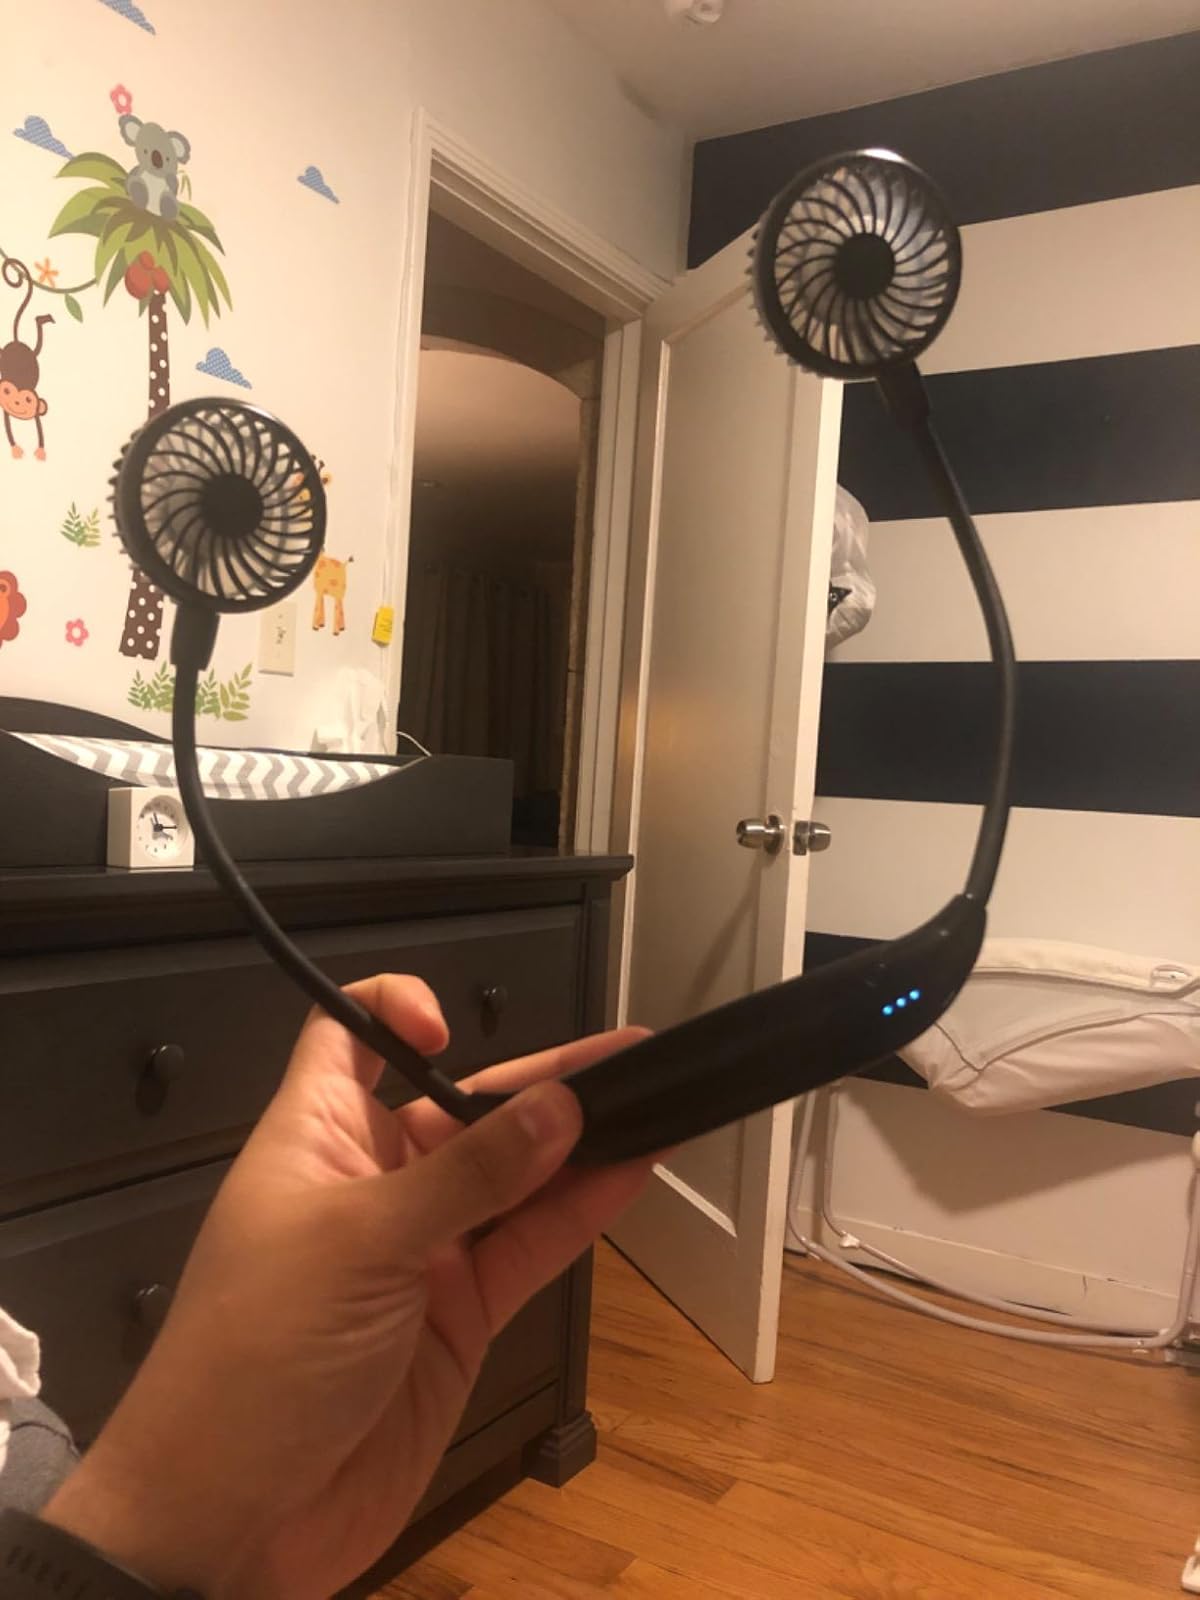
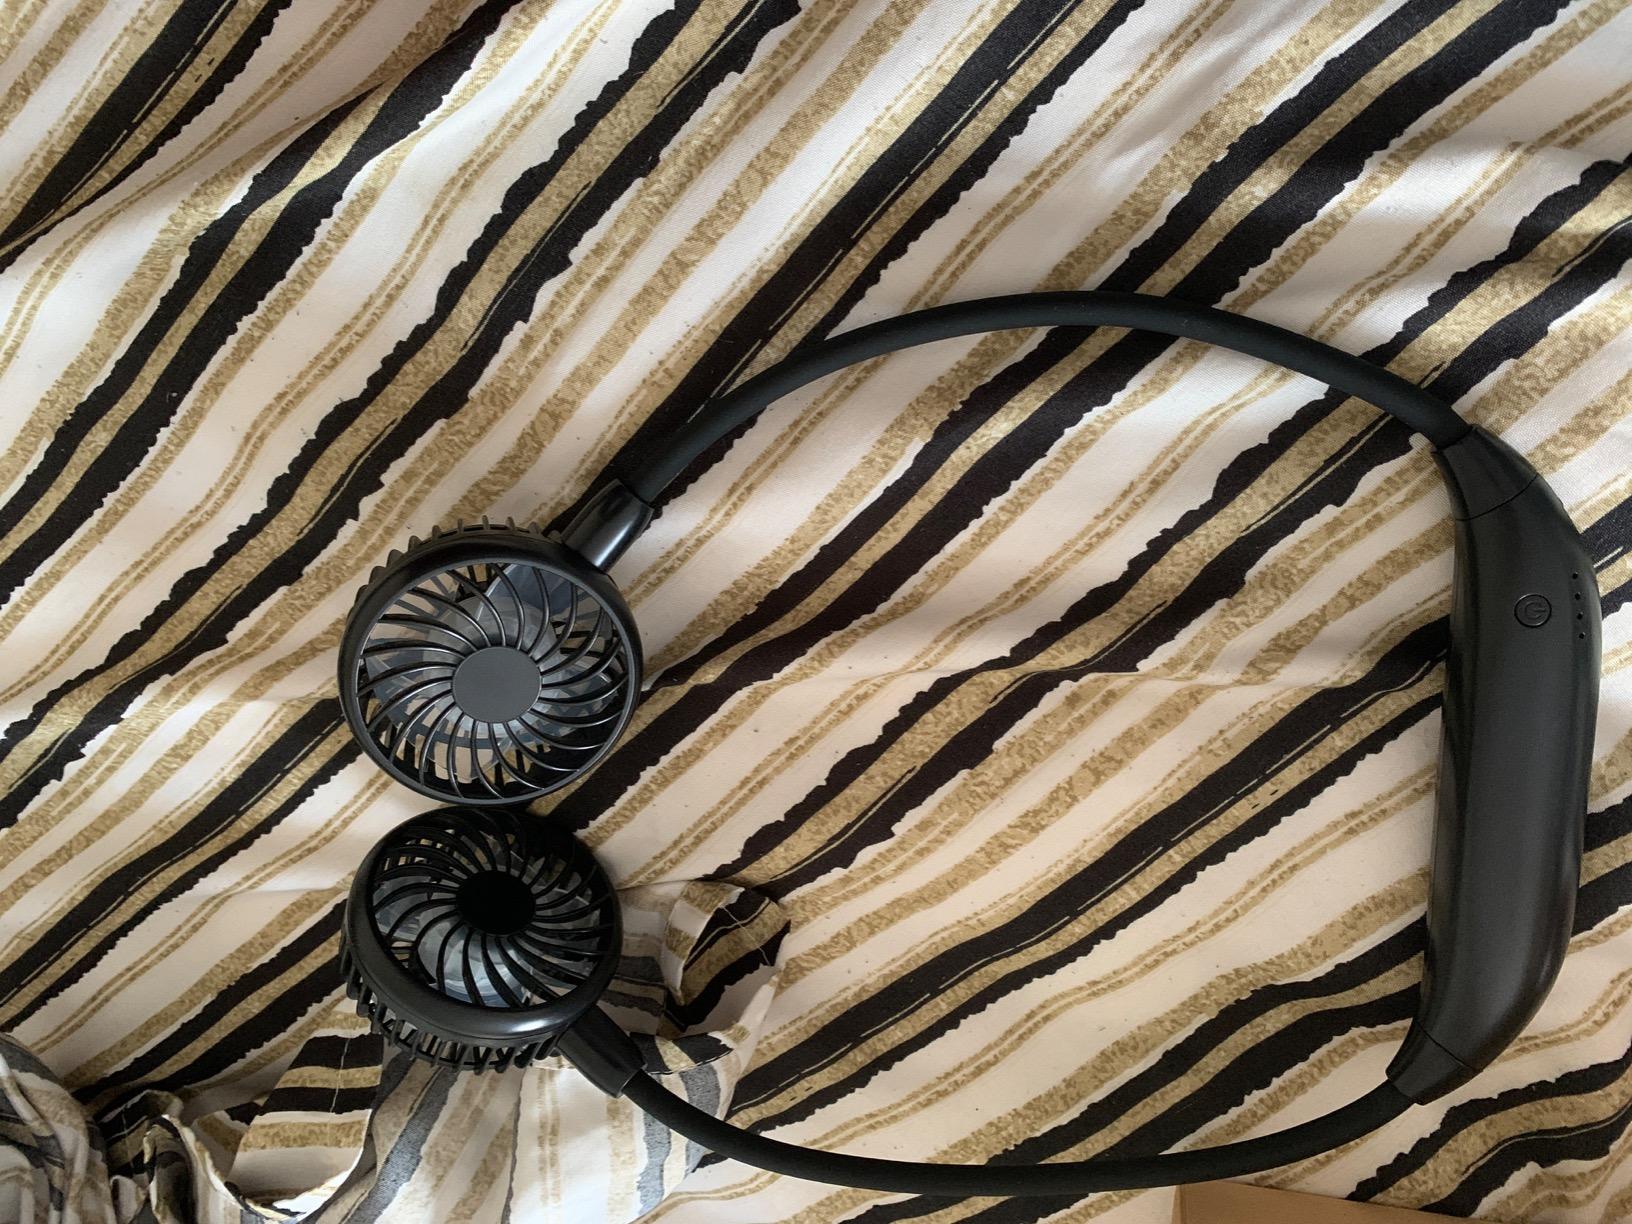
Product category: fan
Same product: yes